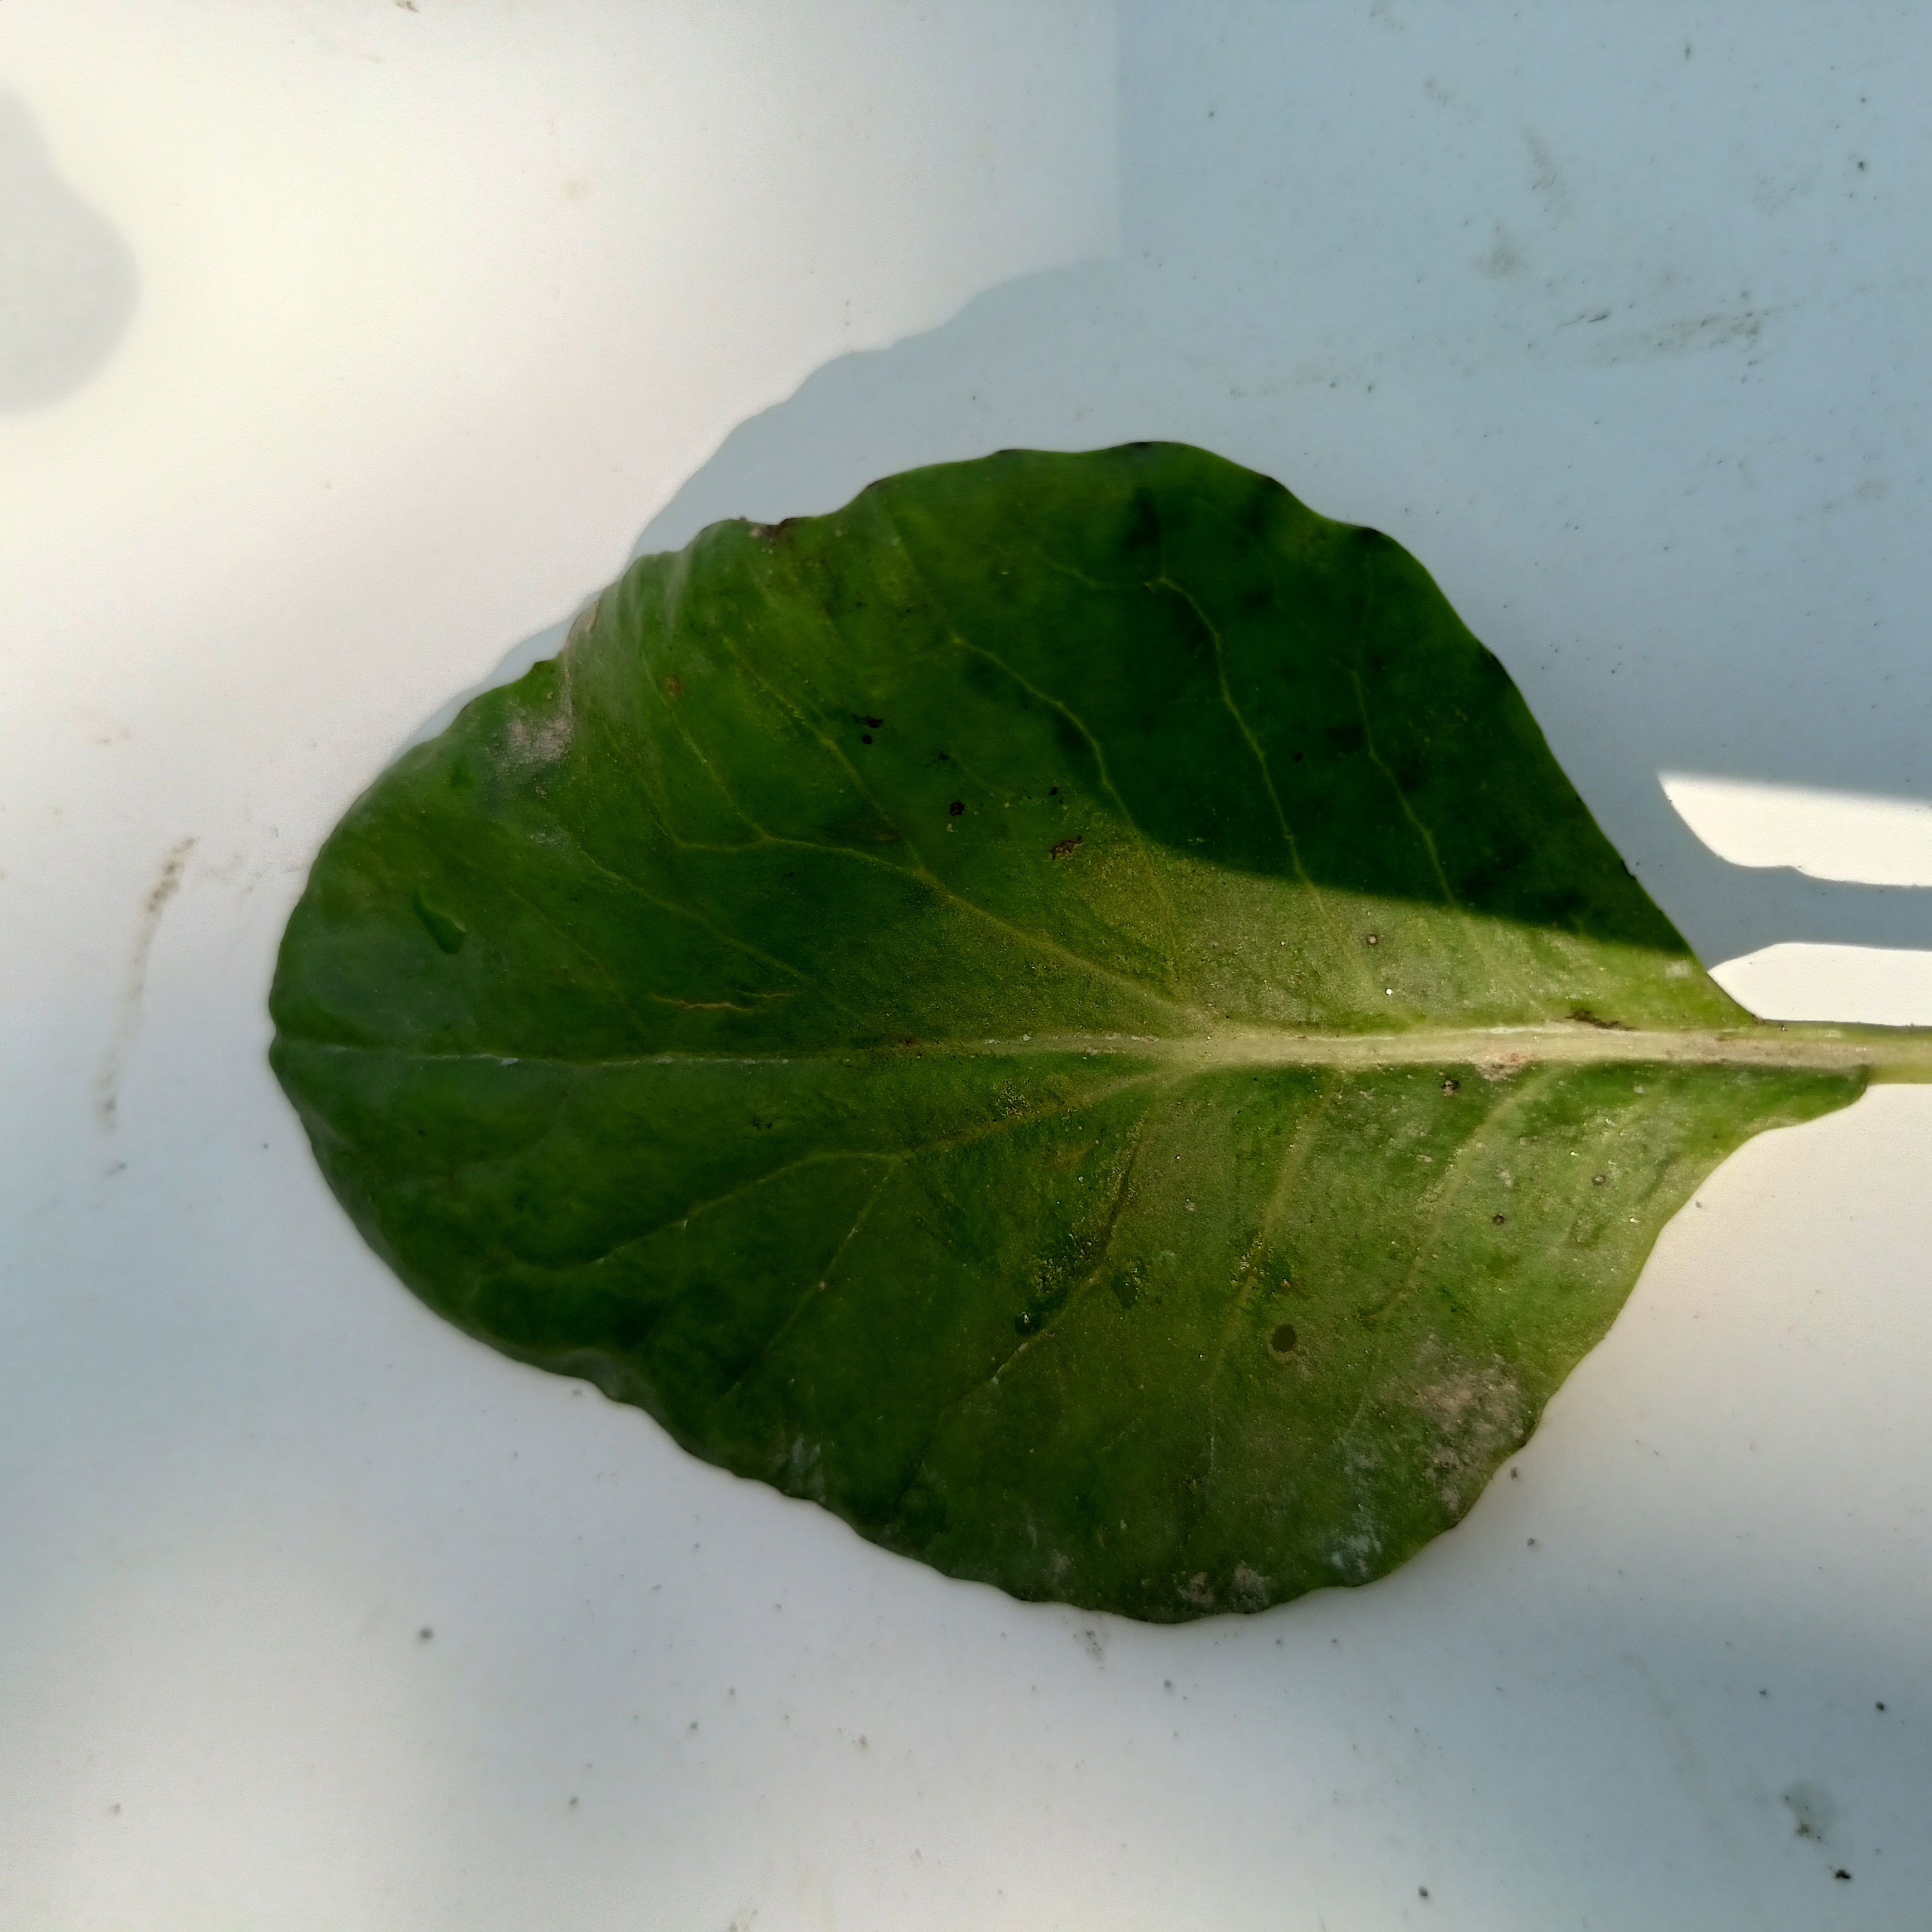
Label: Healthy